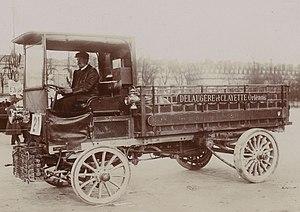
[Collection Jules Beau. Photographie sportive]
Delaugère et Clayette est une ancienne marque française d'hippomobile et d'automobile, basée à Orléans dans le département du Loiret.